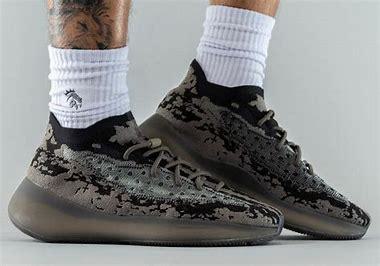
Brand: Adidas
Model: Yeezy Boost 380